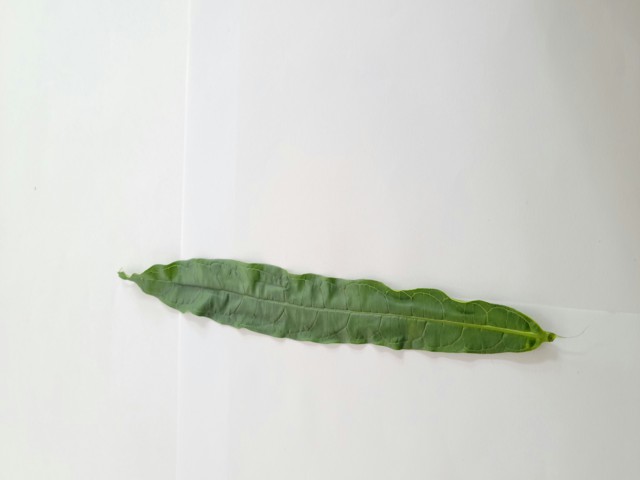
Plant: bamonhati